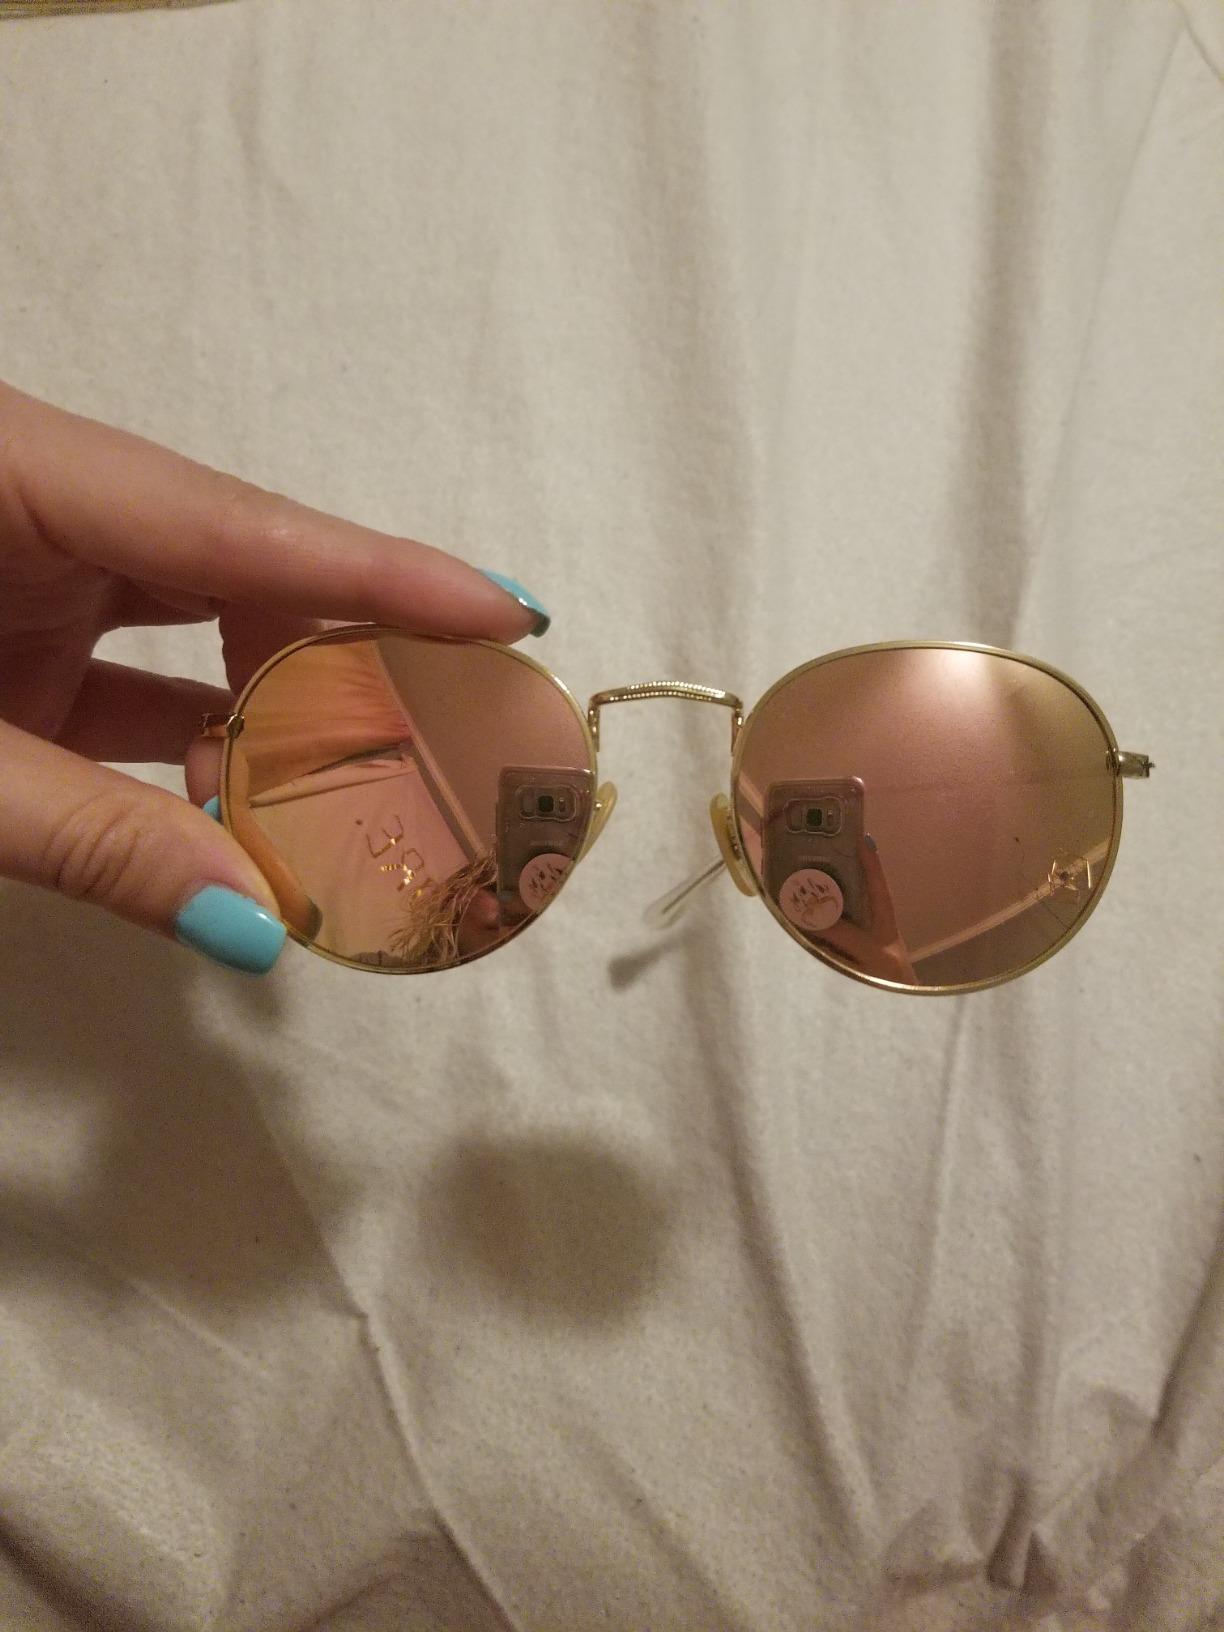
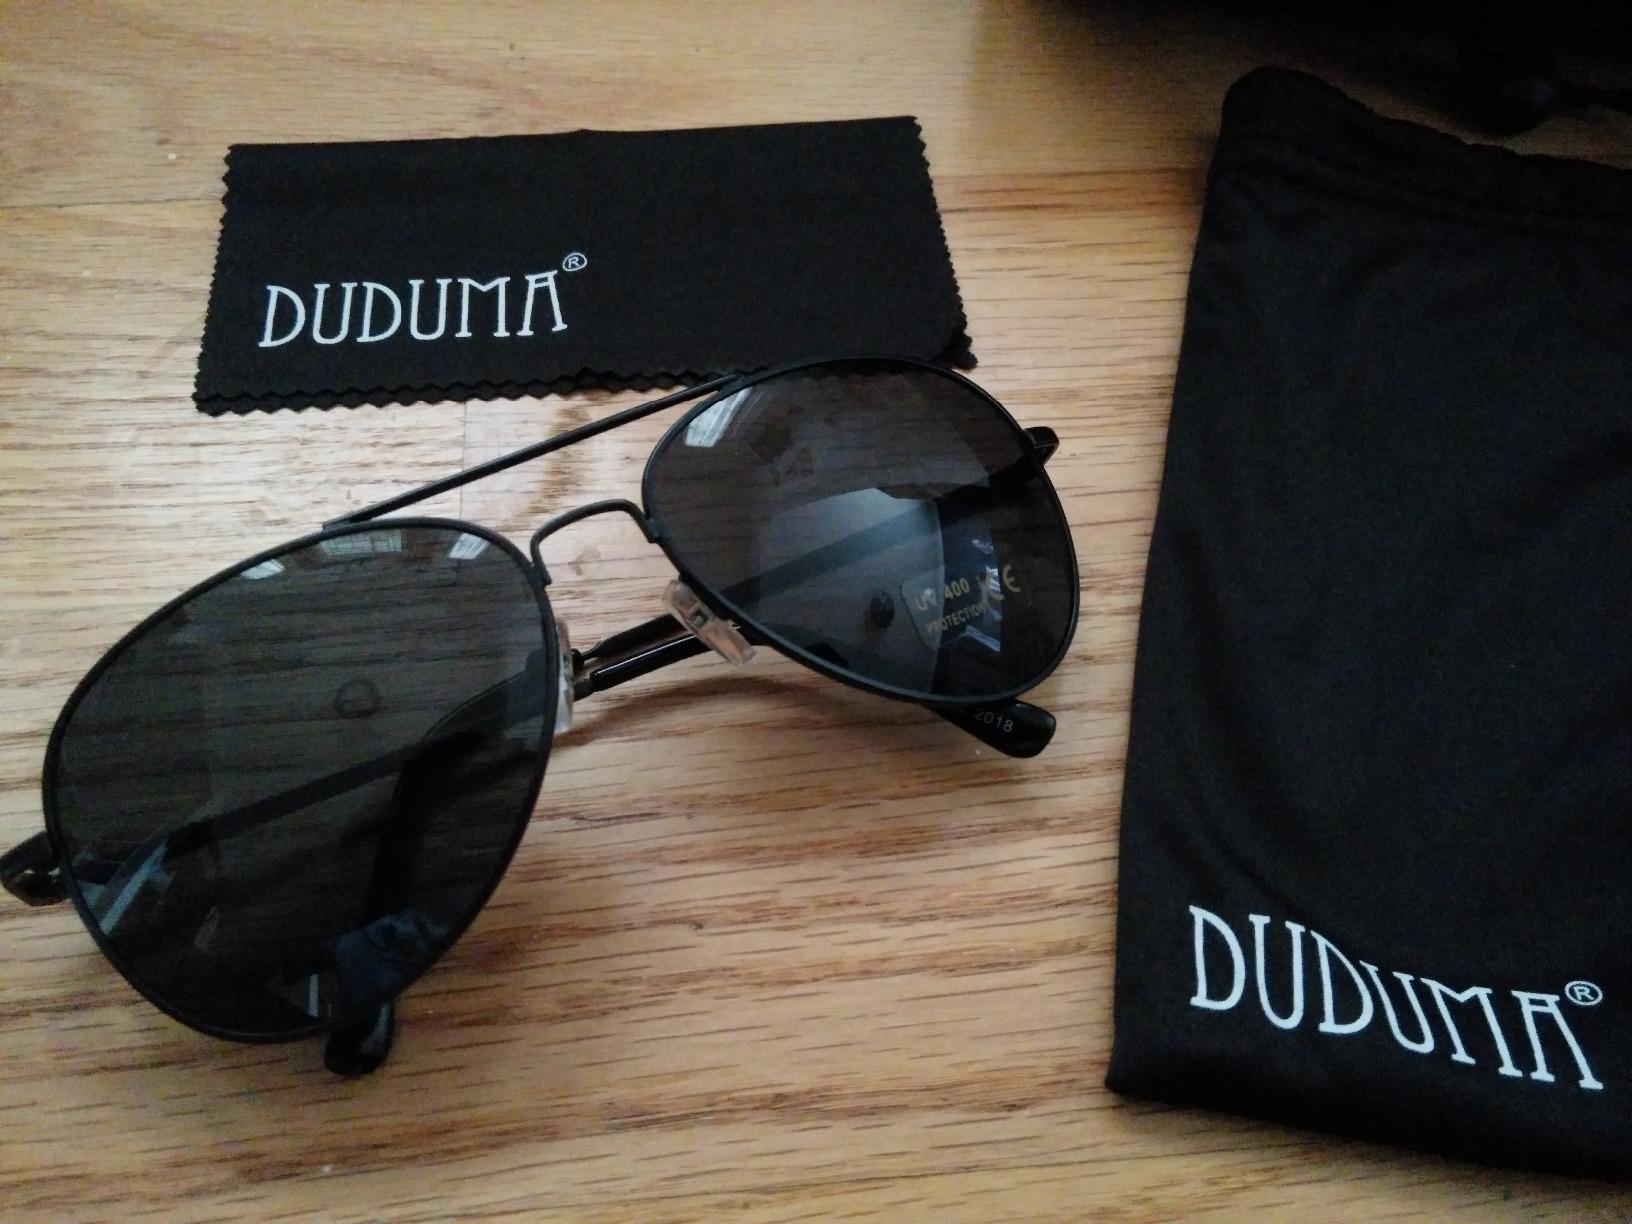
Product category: accessories_sunglasses
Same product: no